Two Water Mills with an Open Sluice

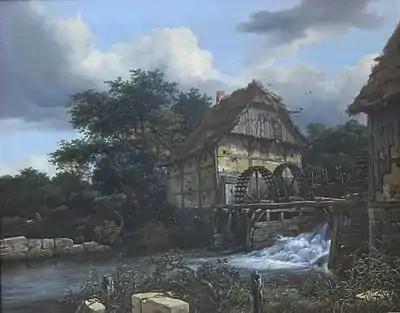
Painting of two working water mills

Two Water Mills with an Open Sluice, also known as Two Watermills and an Open Sluice, Two Undershot Water Mills with an Open Sluice is a 1653 painting by the Dutch Golden Age painter Jacob van Ruisdael. It is in the collection of the Getty Museum in Los Angeles.